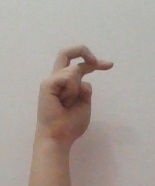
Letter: zay